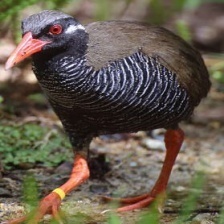
Species: OKINAWA RAIL
Scientific name: GALLIRALLUS OKINAWAE
ImageNet parent category: european_gallinule